Roger Handasyd

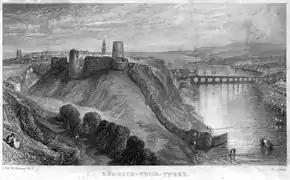
19th century engraving of fortress at Berwick-upon-Tweed; Handasyd was appointed Governor, shortly before the Jacobite rising of 1745

In the 1722 British general election, he was elected Member of Parliament for Huntingdon, a constituency near Great Staugham controlled by the Whig Earl of Sandwich; although he rarely spoke, he was a reliable supporter of the Walpole administration. In 1730, he purchased the colonelcy of the 16th Foot in 1730 and in 1737 was appointed Lieutenant-Governor of Fort St. Philip, Menorca; records show he was paid £2,500 per annum for these positions.